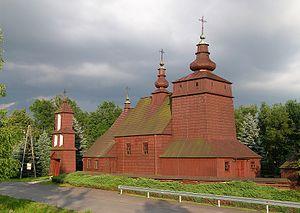
Męcina Wielka est une localité polonaise de la gmina de Sękowa, située dans le powiat de Gorlice en voïvodie de Petite-Pologne.